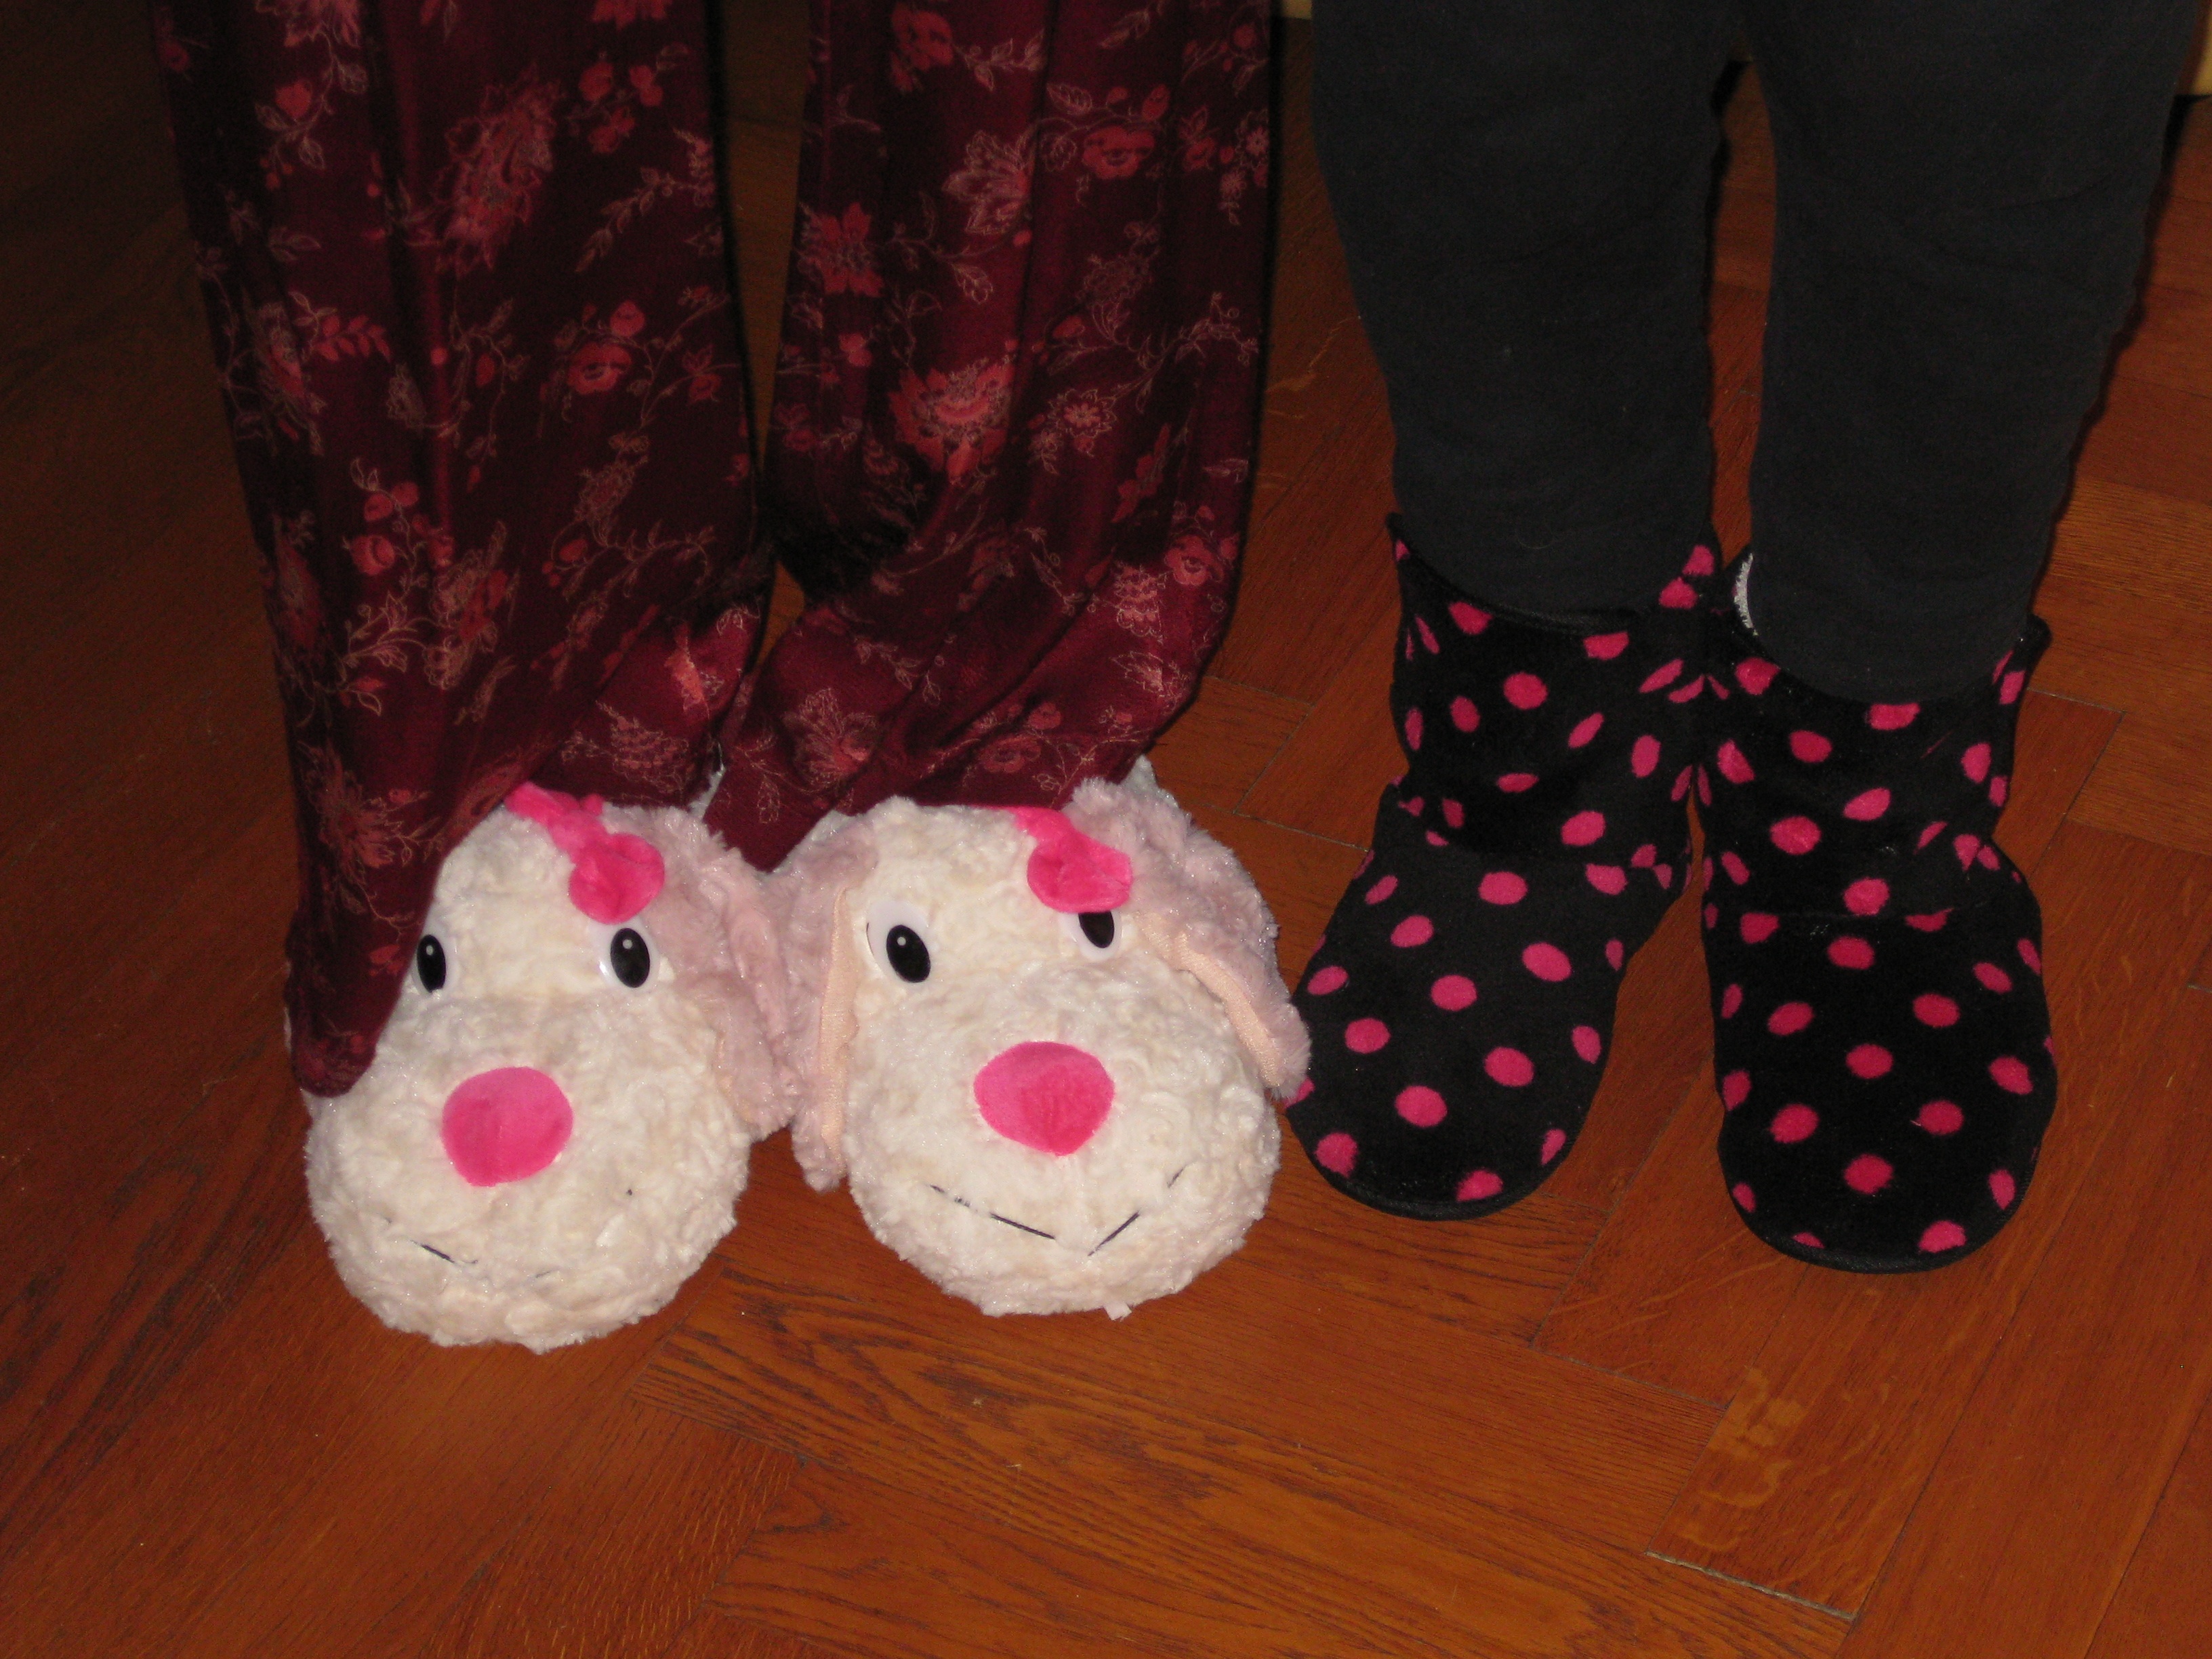
shoe, leg, pattern, pink, toy, human body, crochet, art, design, footwear, outdoor shoe